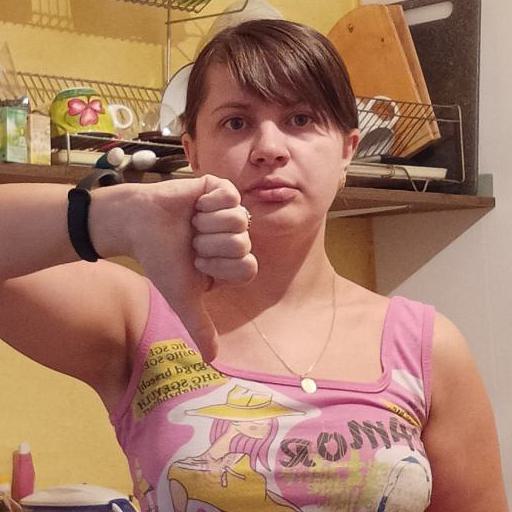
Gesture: dislike